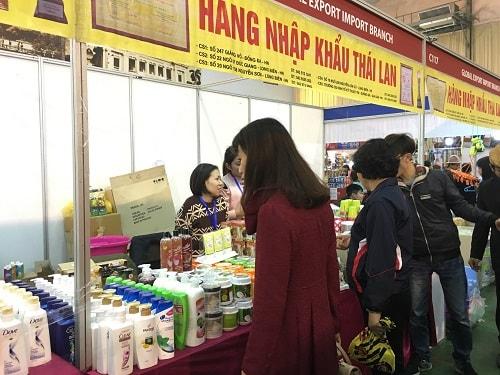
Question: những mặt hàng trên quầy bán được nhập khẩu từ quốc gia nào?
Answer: thái lan